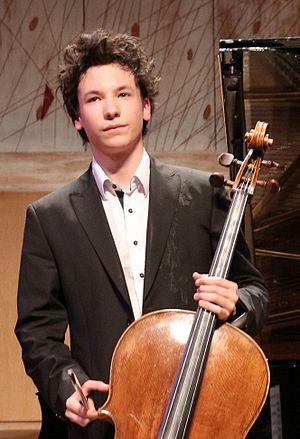
Edgar Moreau à la Cité de la Musique (Paris), à l'issue d'un concert
Edgar Moreau est un violoncelliste français, né à Paris le 3 avril 1994.